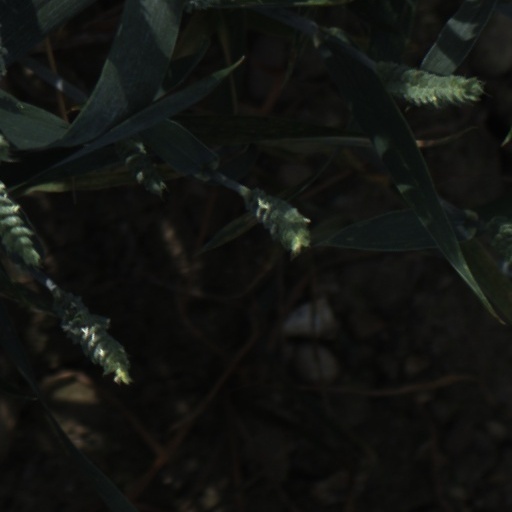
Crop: wheat